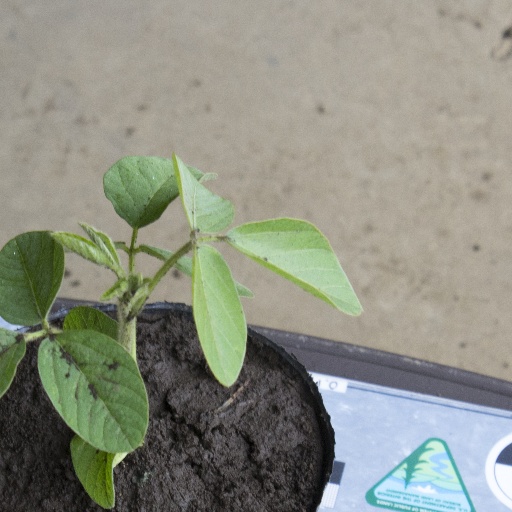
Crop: soybean